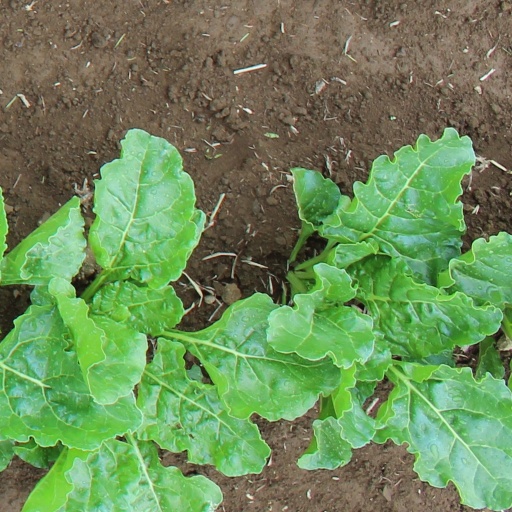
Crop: sugar beet